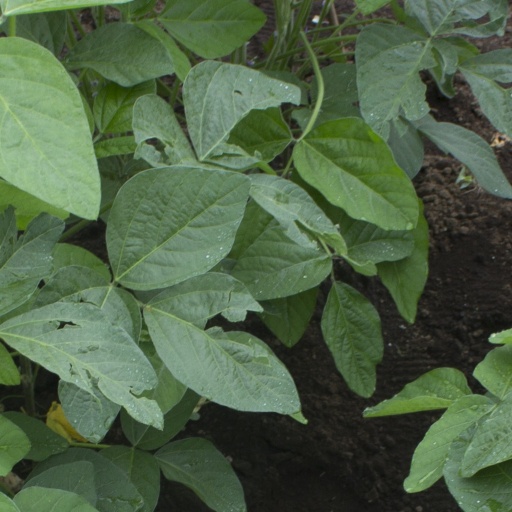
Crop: soybean